Huston Township, Clearfield County, Pennsylvania

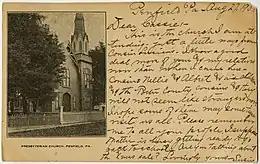
Penfield Presbyterian Church on a 1907 postcard. The church building was still standing in 2007

The median income for a household in the township was $32,614, and the median income for a family was $40,000. Males had a median income of $29,946 compared with that of $19,118 for females.